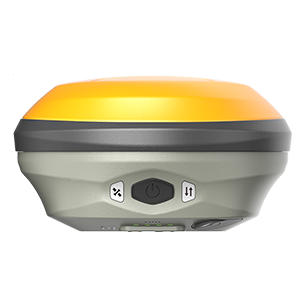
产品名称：全功能测量型GNSS接收机-G960AR
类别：合众思壮品牌
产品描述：该产品可应用于测量、定位、RTK等领域。具备支持GNSS卫星信号接收、支持北斗三号、RTK差分定位、抗干扰、惯性测量等主要功能。具有高精度、全星座全频点等产品特点。